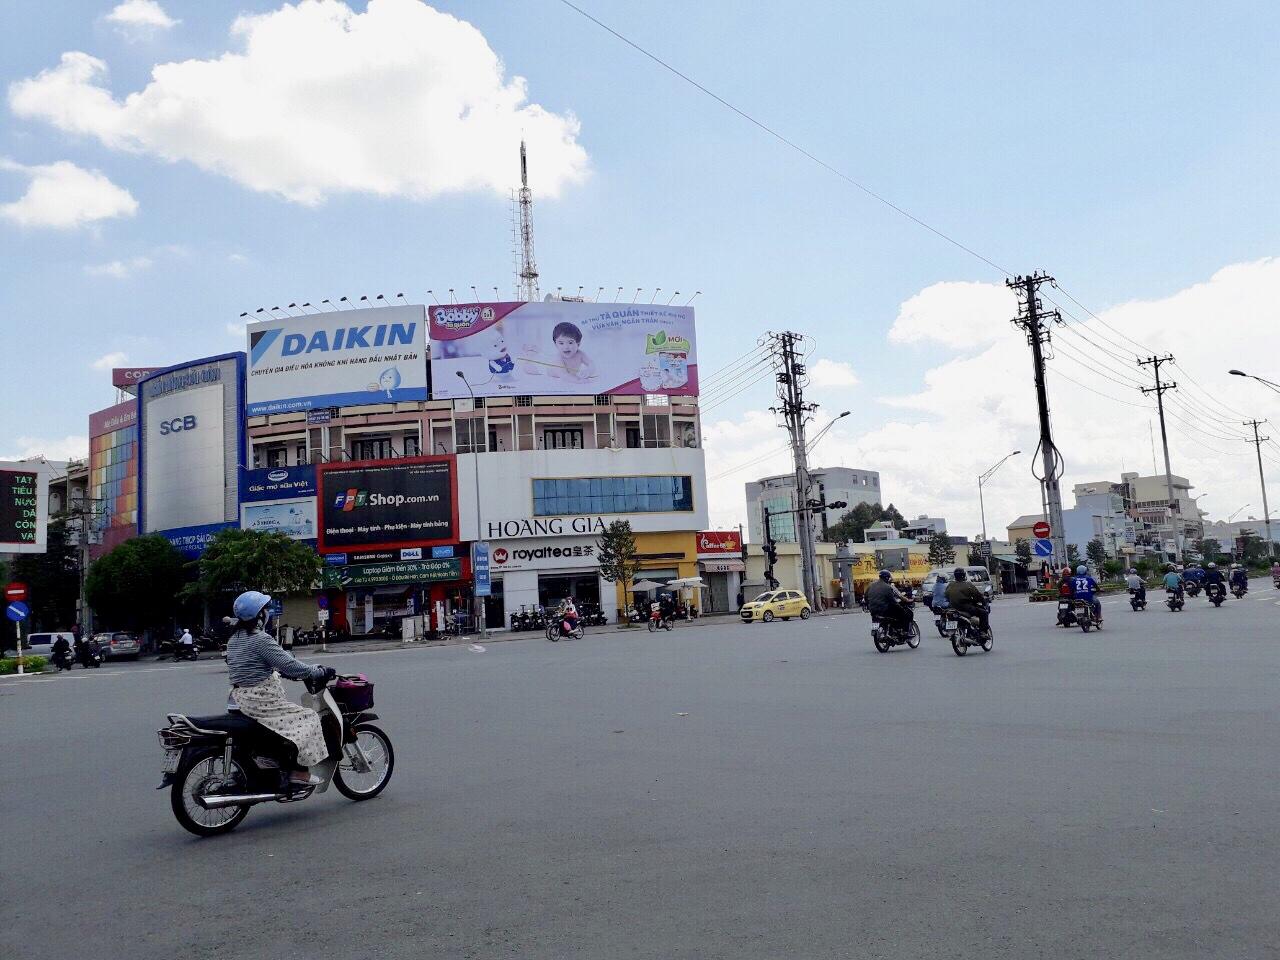
ở trên đường có nhiều phương tiện giao thông đang di chuyển